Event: Nepal Earthquake
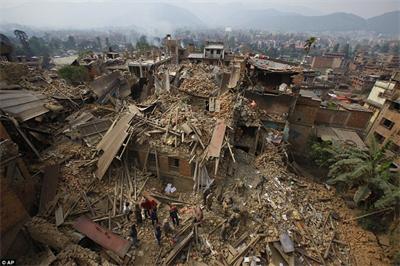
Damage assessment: damage